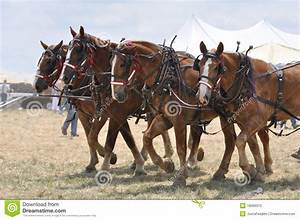
Label: horse